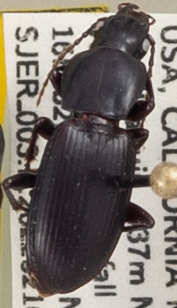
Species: Pterostichus panticulatus
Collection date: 2022-02-16
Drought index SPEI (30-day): -2.09
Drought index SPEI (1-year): -1.93
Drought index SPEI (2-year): -2.09